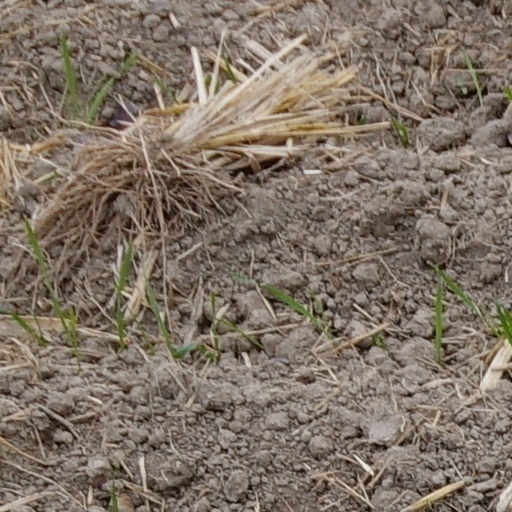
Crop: wheat